Matthew Fox

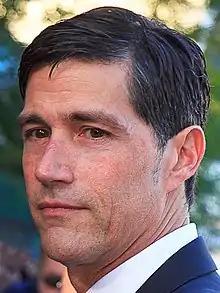
Fox at the 2012 Toronto International Film Festival

Matthew Chandler Fox (born July 14, 1966) is an American actor. He is known for his roles as Charlie Salinger on "Party of Five" (1994–2000) and Jack Shephard on the drama series "Lost" (2004–2010), the latter of which earned him Golden Globe Award and Primetime Emmy Award nominations. Fox has also performed in feature films, including "We Are Marshall" (2006), "Vantage Point" (2008), "Alex Cross" (2012), "Emperor" (2012) and "Bone Tomahawk" (2015).